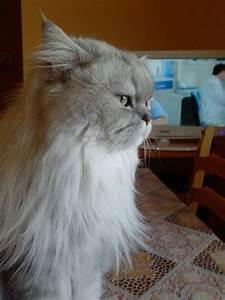
cat